Mibu no Hana Taue

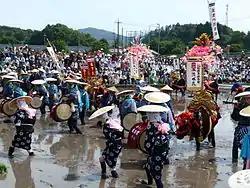

is ritual of transplanting rice that is held every year on the first Sunday of June in Kitahiroshima, Hiroshima, in hopes of a good harvest. It is a traditional event. It has been designated as an Important Intangible Folk Cultural Property of Japan and is listed in the Representative List of Human Intangible Cultural Heritage of the UNESCO Convention for the Safeguarding of Intangible Cultural Heritage.